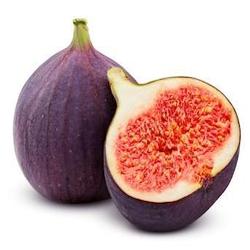
Label: Fig